1919 College Football All-Southern Team

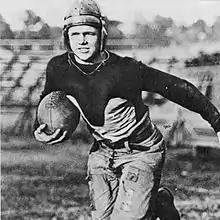
Buck Flowers of Georgia Tech.

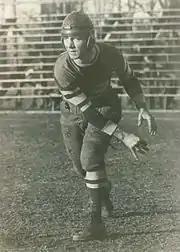
Bo McMillin of Centre College.

The composite eleven posted by H. J. Stegeman, coach at the University of Georgia, for Spalding's Football Guide included: